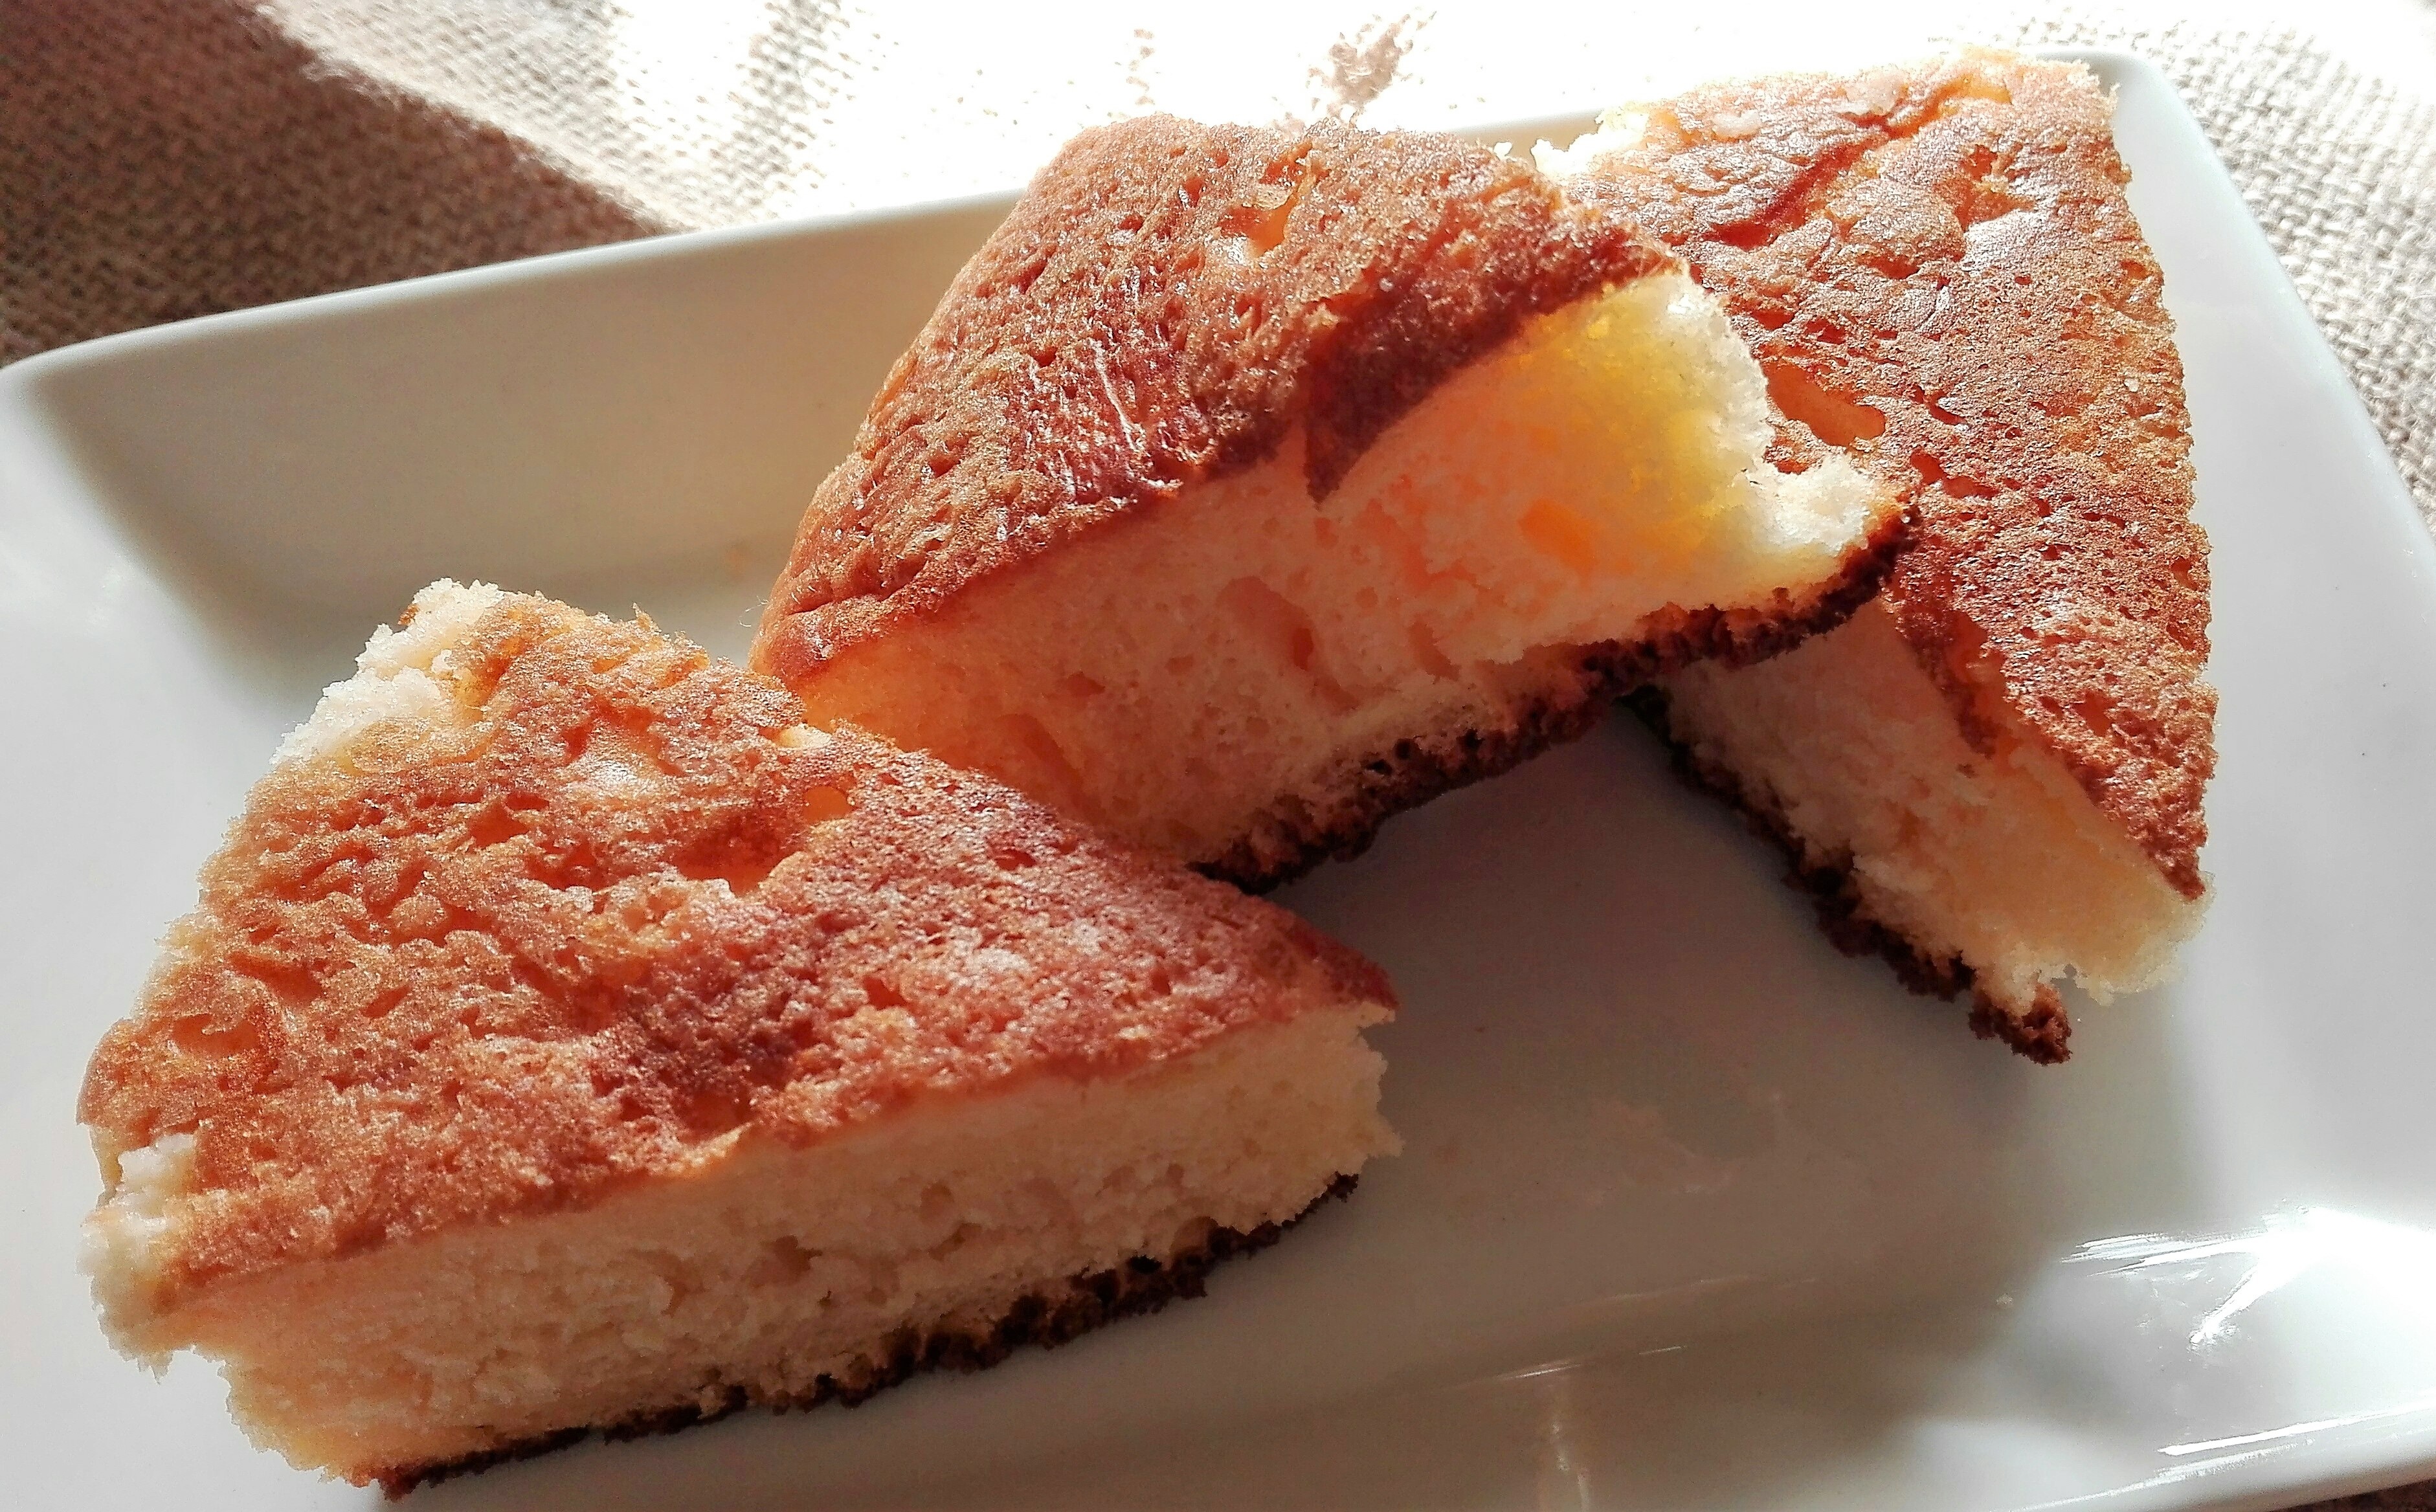
plant, raspberry, fruit, tea, desert, home, dish, food, produce, drink, dessert, cuisine, cake, homemade, strawberry, strawberries, sweetness, cheesecake, baked goods, collateral